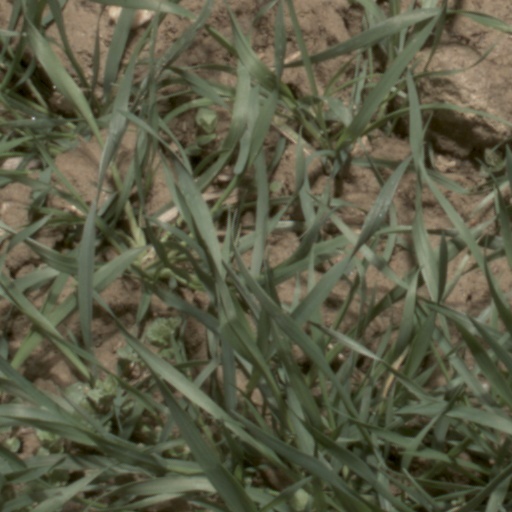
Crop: wheat